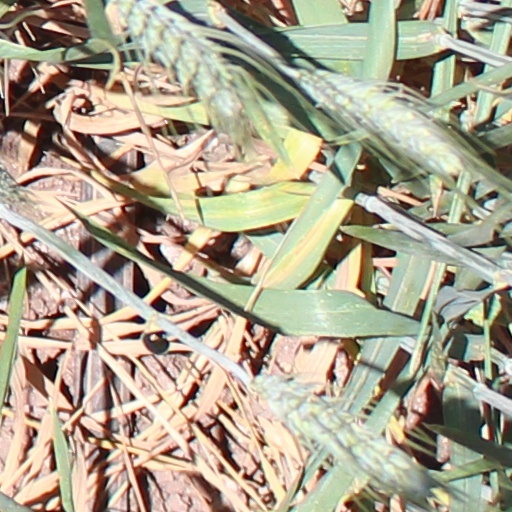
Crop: wheat